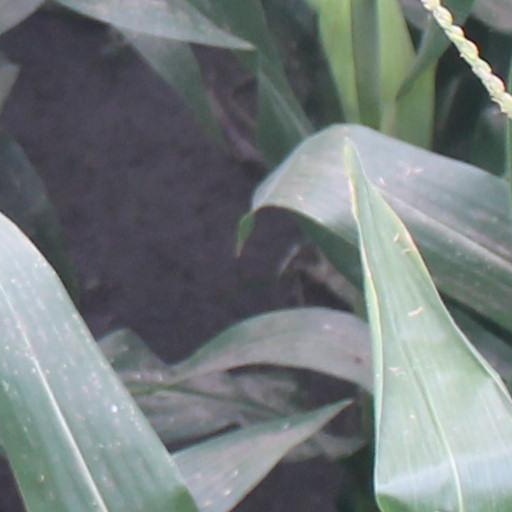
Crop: maize; corn